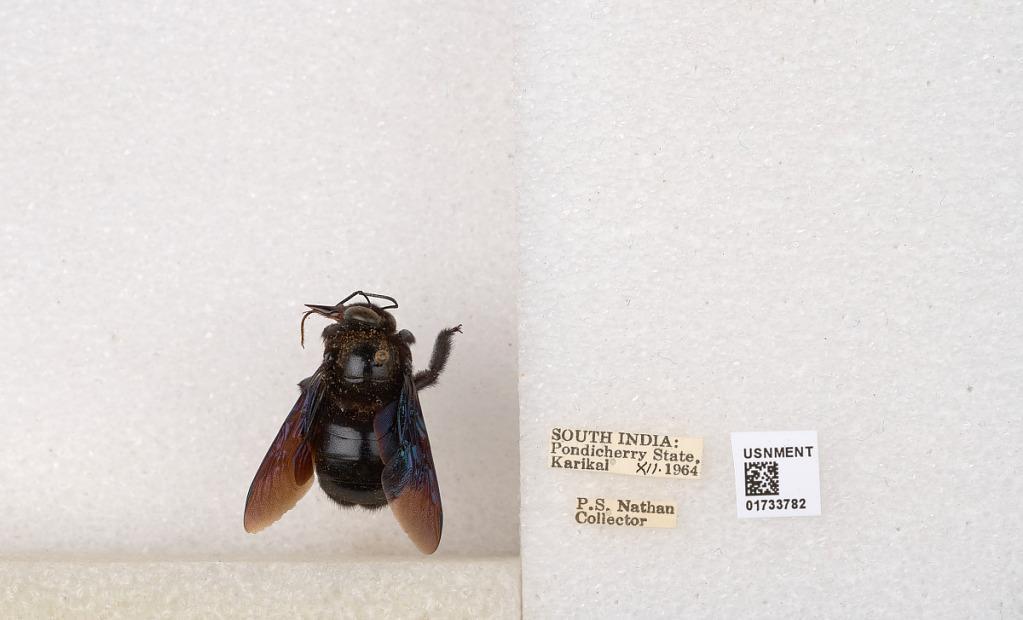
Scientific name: Xylocopa (Ctenoxylocopa) fenestrata (Fabricius)
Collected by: P. Nathan
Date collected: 1964-11-1
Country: India
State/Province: Puducherry
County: Karaikal
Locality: Karikal